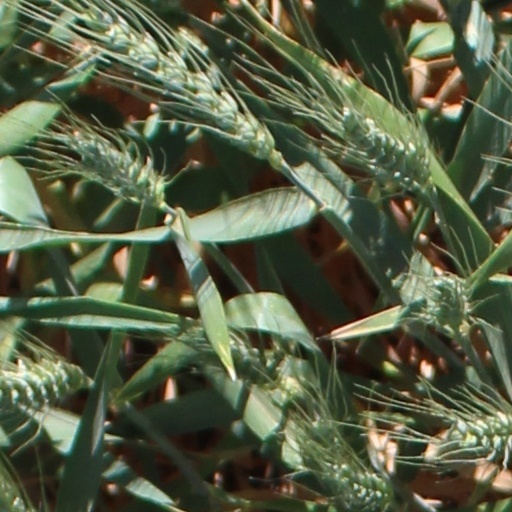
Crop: wheat